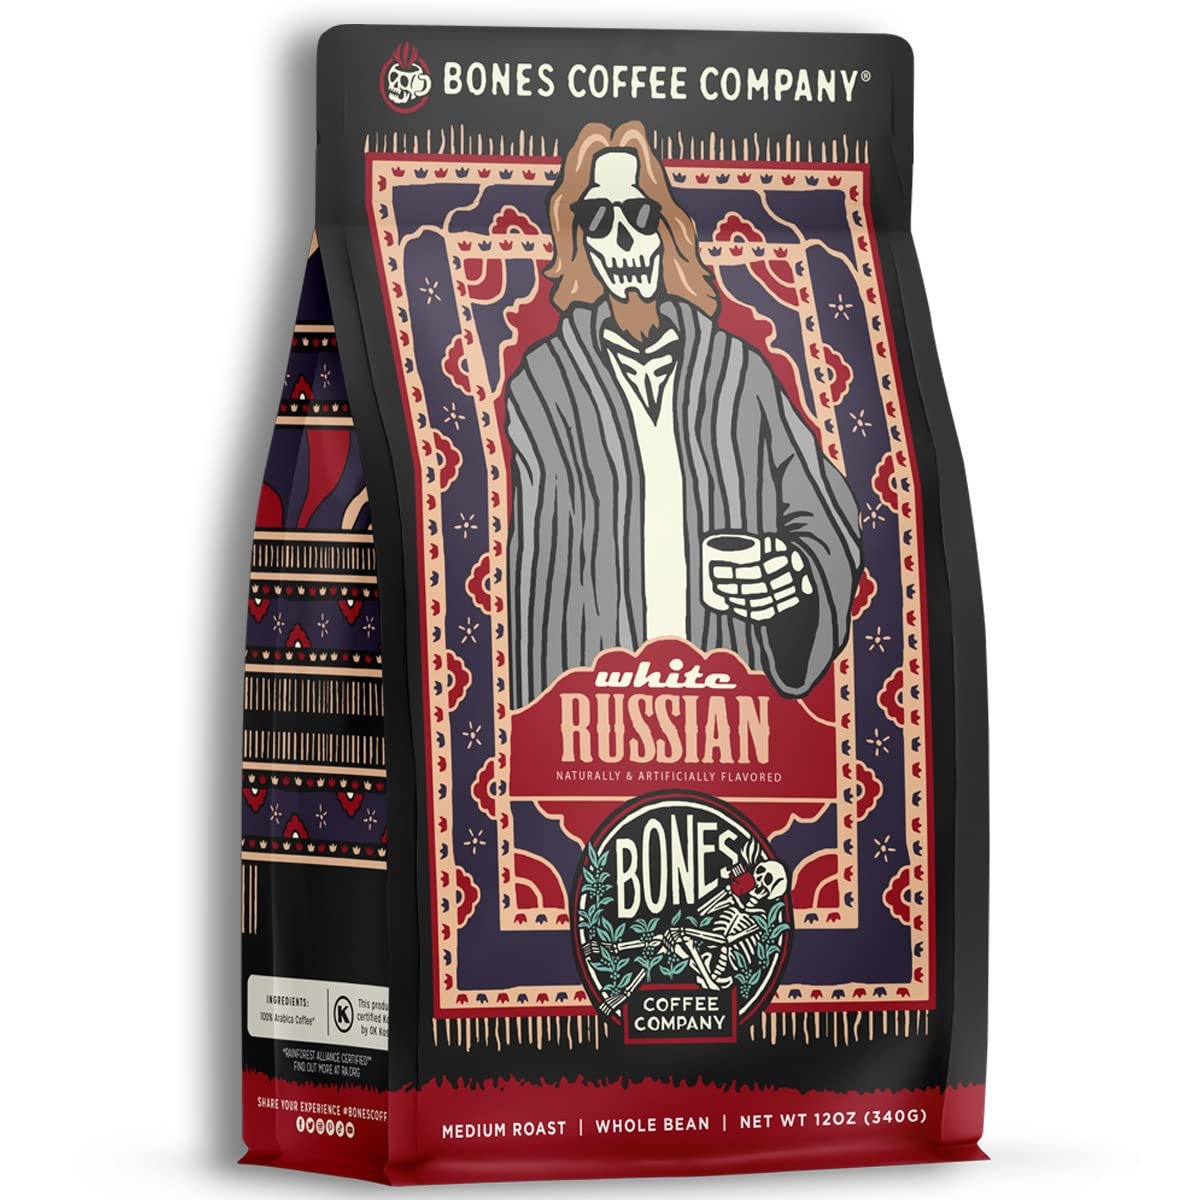
Item Name: Bones Coffee Company White Russian, Cream and Coffee Liqueur Flavored Coffee, Medium Roast Low Acid, 12 Oz Whole Bean
Bullet Point 1: Creamy Delight; We have taken one of the most infamous cocktails of all time and infused its flavors of cream and coffee liqueur into our medium roast arabica beans to create a truly exceptional sipping experience
Bullet Point 2: Artisan roasted coffee beans; Carefully selected coffee beans roasted in small batches so you get fresh coffee; Each bag is packaged in resealable bags to maintain freshness
Bullet Point 3: Whole bean coffee and ground coffee; Our ground coffee is suited for use in auto drip machines; Grind the whole beans to the required coarseness for french press, pour over or cold brew methods
Bullet Point 4: Vegan and keto friendly; Enjoy our flavored coffee without feeling guilty; Our gourmet coffee is keto and vegan friendly with no dairy, no sugar or carbs
Bullet Point 5: Fresh arabica beans; Our Brazilian coffee beans are ethically sourced and each batch is roasted fresh; Our medium roast arabica coffee gives you a smooth flavor with low acidity, sweet aroma and unique taste
Product Description: Bones Coffee Company stands out as an enticing alternative to what usually lines the shelves at the local grocery store. As small batch roasters, we bring imaginative flavors and colorful artwork to our customers. Bones Coffee provides seriously fresh, delicious coffee right to your doorstep. Our loyal customers have fueled our success and ignited our passion to keep bringing delectable flavors and unique experiences in every cup.
Value: 12.0
Unit: Ounce

Price: 17.99